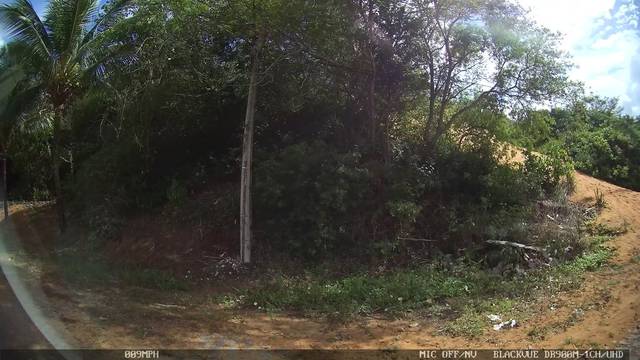
Region: Brazil
Coordinates: -5.845, -35.241